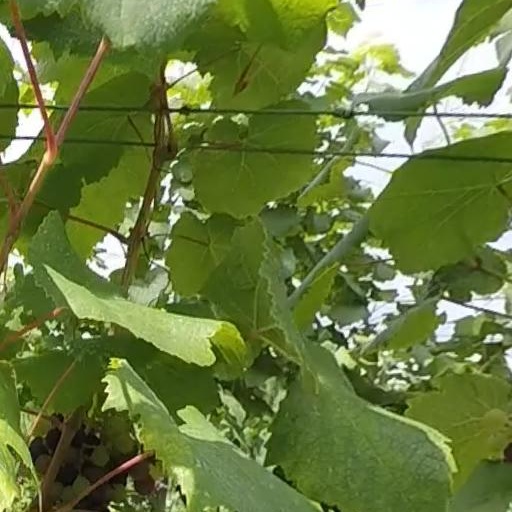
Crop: grape